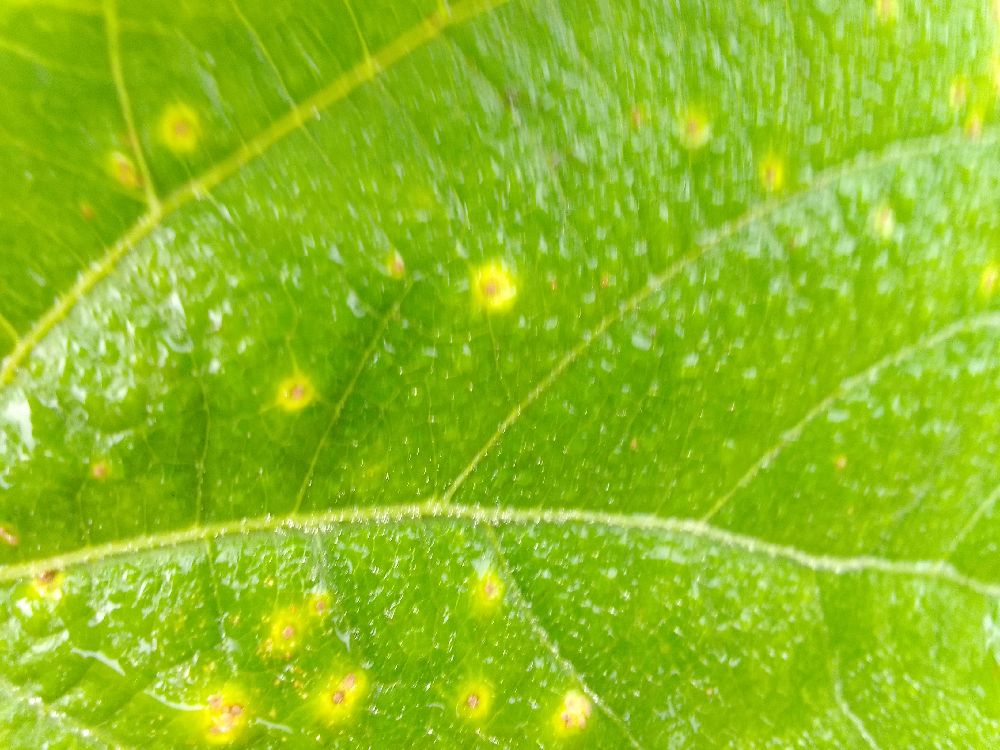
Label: rust